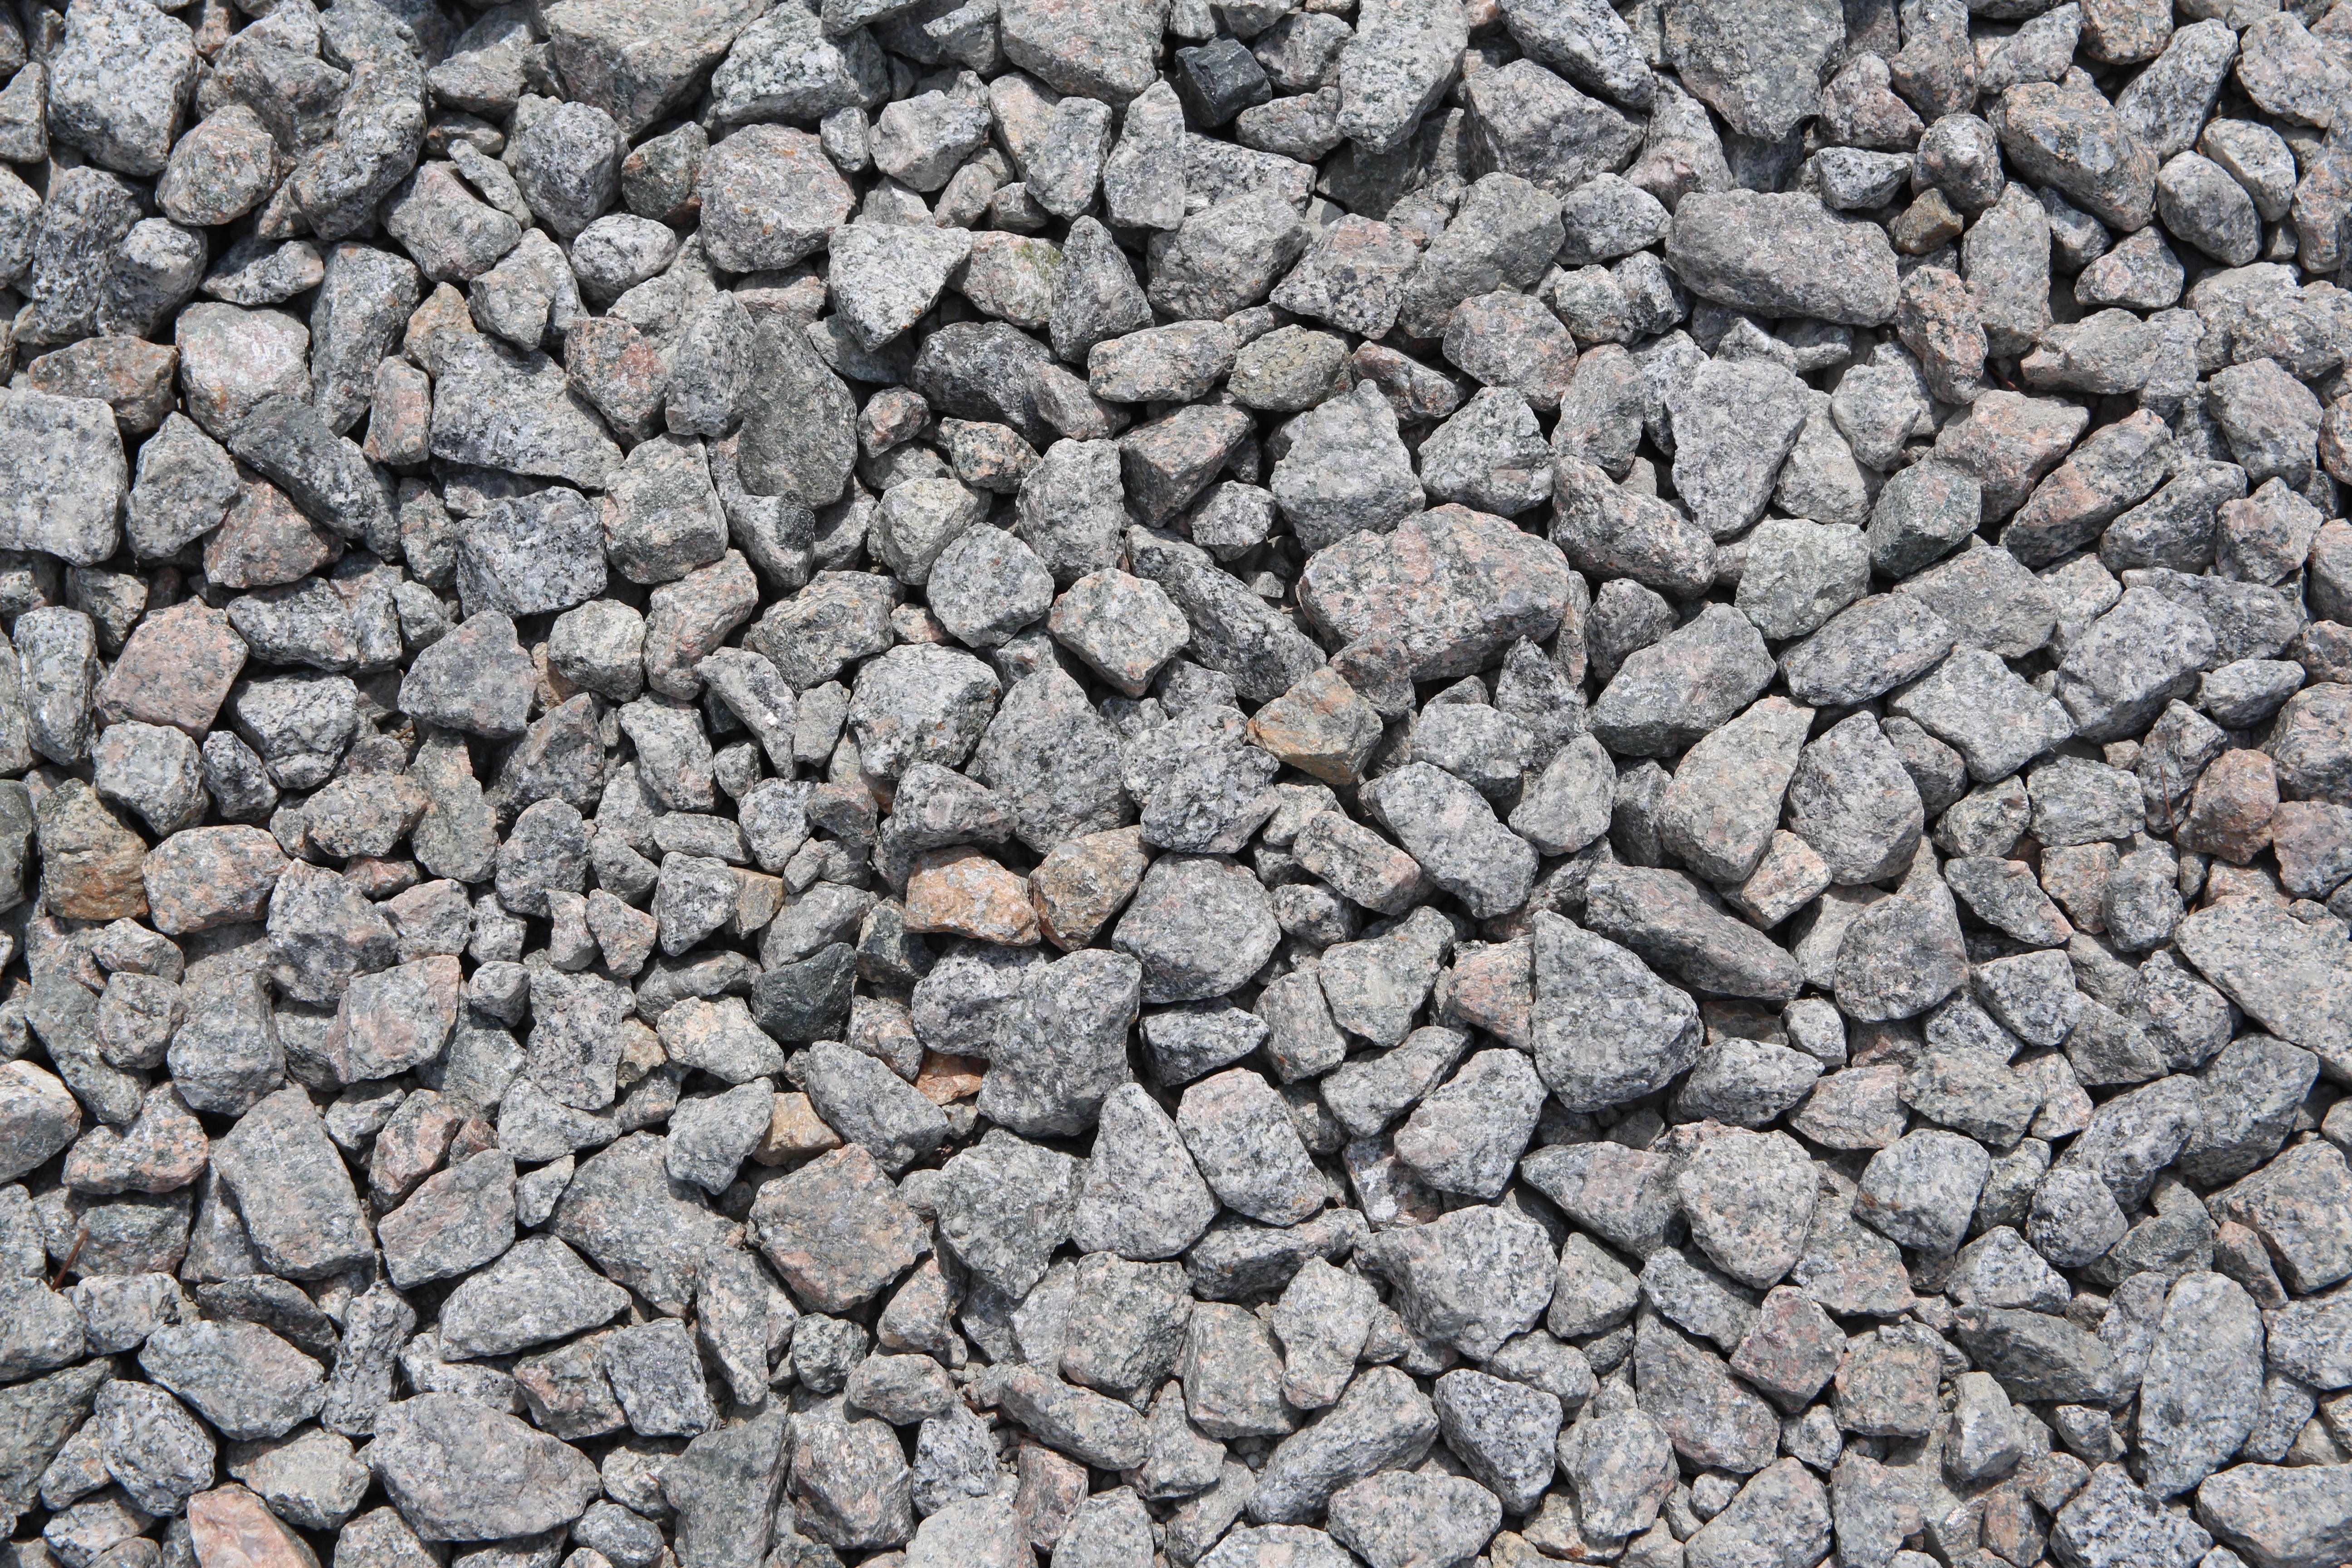
nature, rock, floor, cobblestone, wall, land, stone, asphalt, soil, stone wall, material, rubble, gravel, flooring, road surface